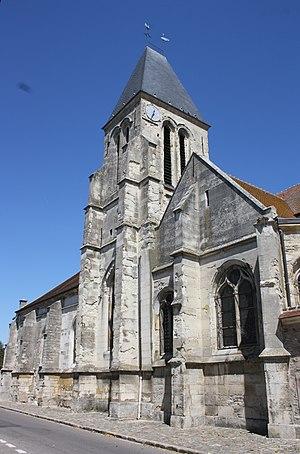
Cet article recense les monuments historiques de l'est de la Seine-et-Marne, en France.
Varreddes est une commune française située dans le département de Seine-et-Marne en région Île-de-France.